IBM 1401

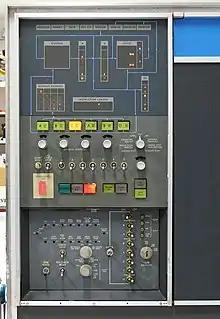
1401 Console and, below, the Auxiliary Console.

Due to its popularity and mass-production, the IBM 1401 was often considered to be the first electronic mainframe computer to be introduced in various countries, such as Singapore (1963; for the Central Provident Fund Board) and South Korea (1967; for the Economic Planning Board). During the 1970s, IBM installed many 1401s in India and Pakistan where they were in use well into the 1980s.